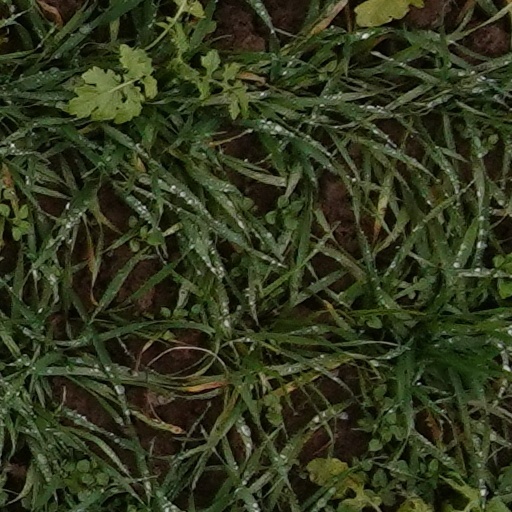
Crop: wheat